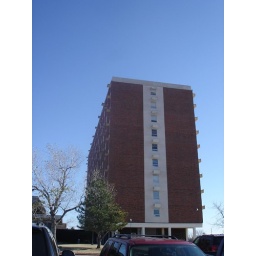
One of the buildings on the campus of Cameron University in Lawton. This one houses Melody's office in the History and Government department.